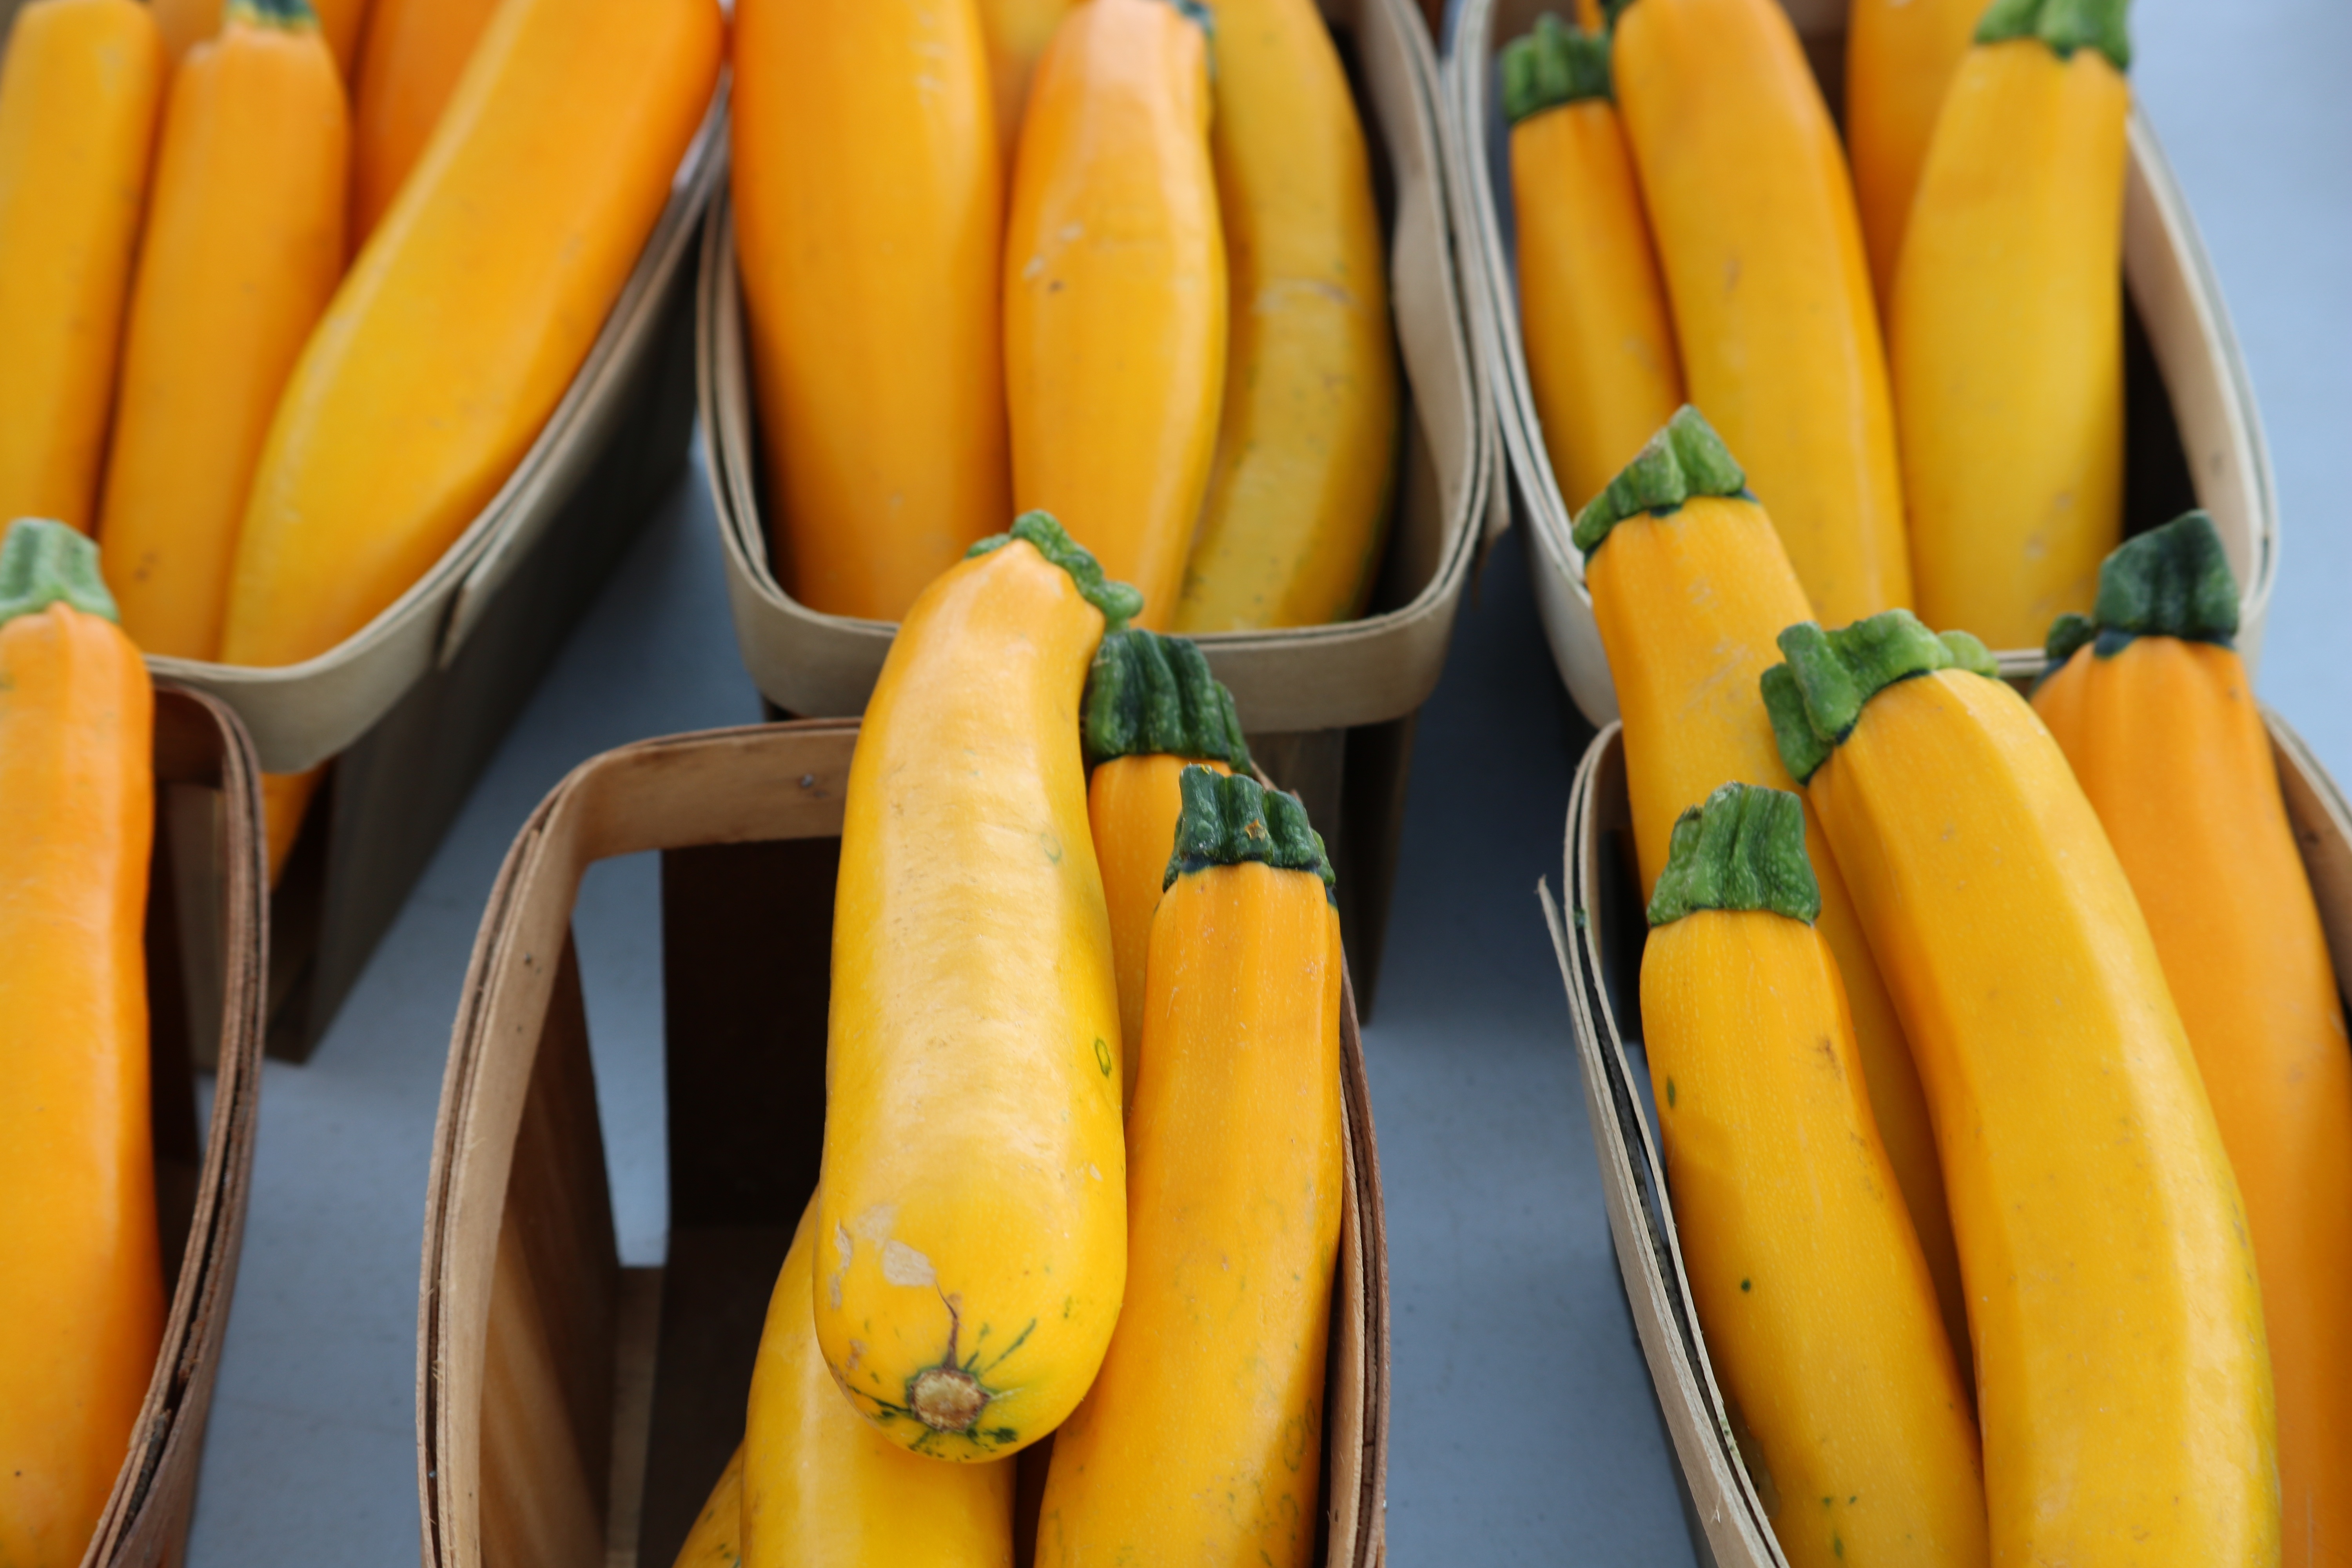
nature, plant, farm, fruit, summer, food, farming, harvest, ingredient, produce, vegetable, crop, fresh, market, yellow, agriculture, banana, healthy, carrot, nutrition, vegan, vegetarian, raw, calabaza, zucchini, organic, flowering plant, land plant, banana family, summer squash, farm stand